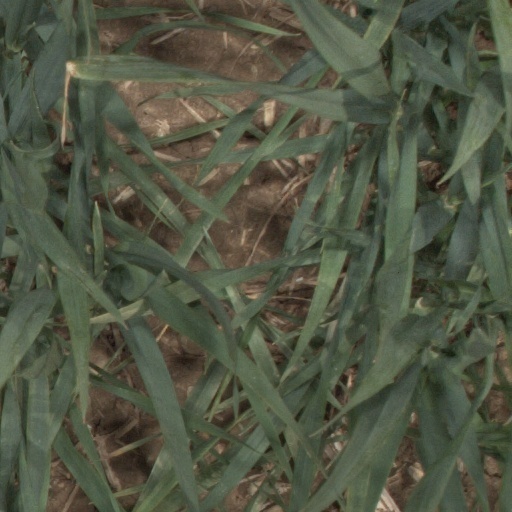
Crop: wheat